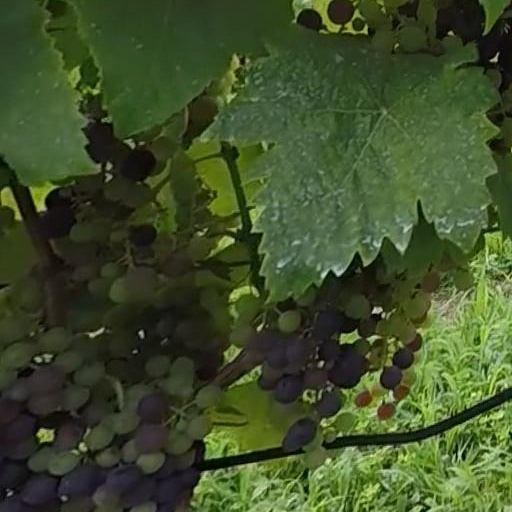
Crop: grape